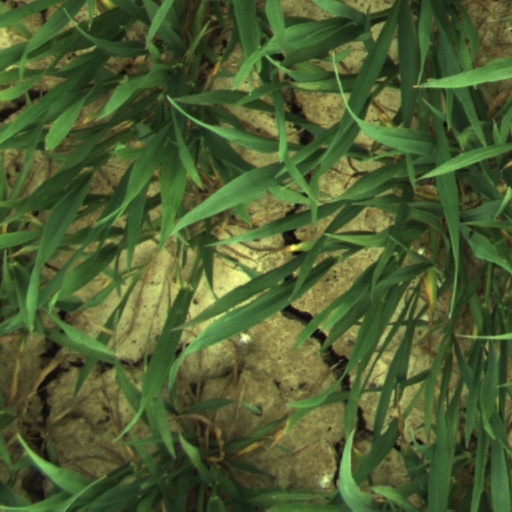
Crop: wheat